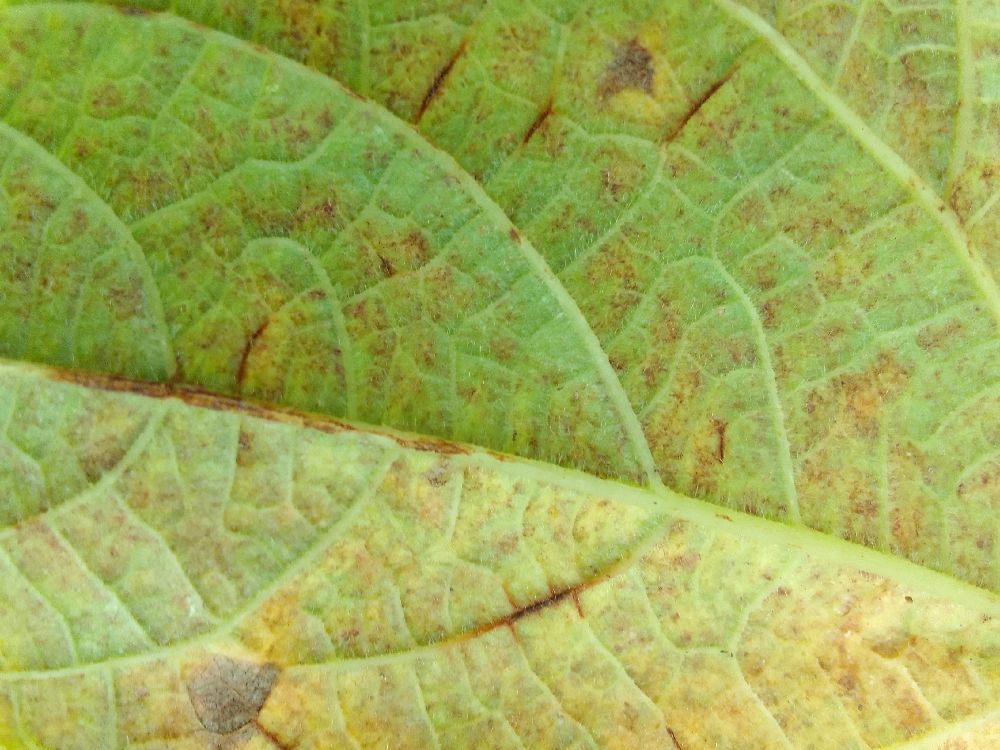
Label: anthracnose